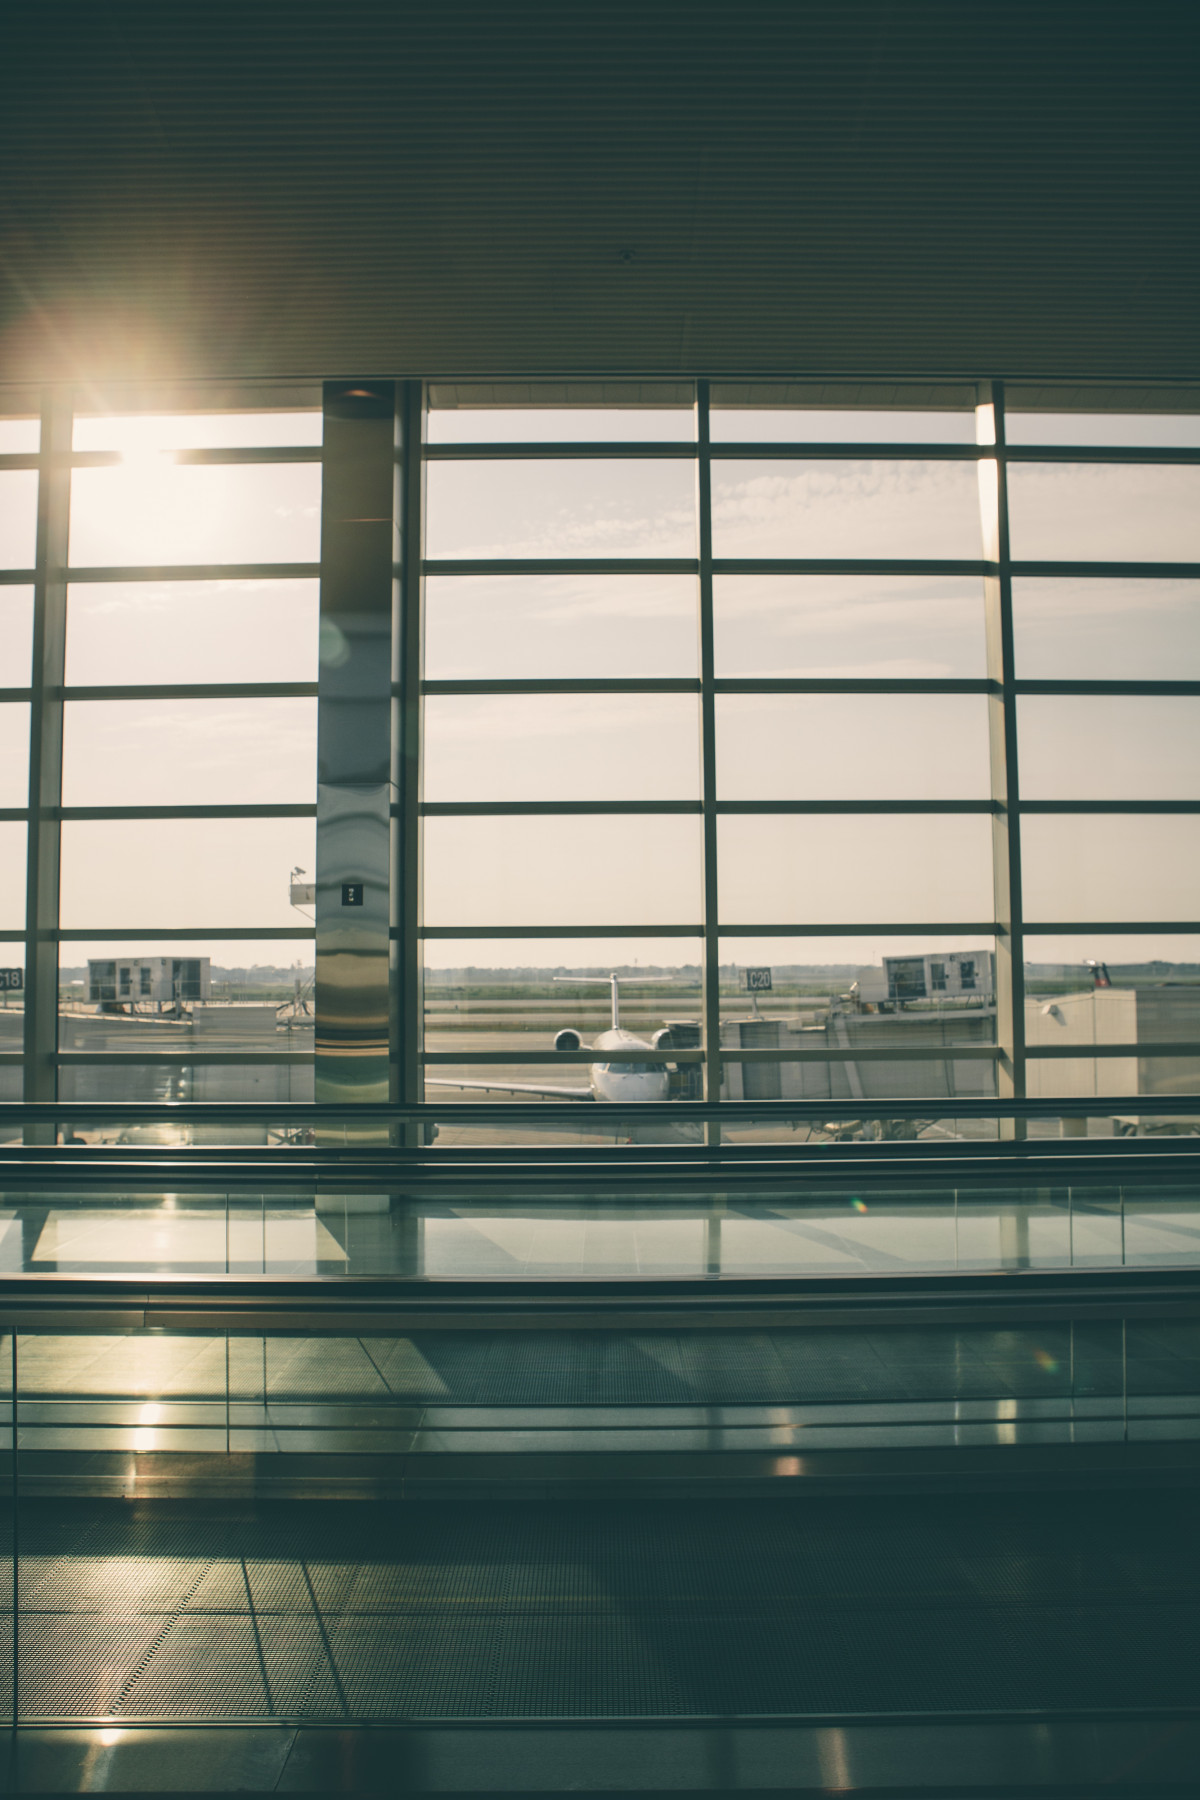
Tags: architecture, wood, white, sunlight, glass, wall, airport, plane, line, reflection, color, facade, lighting, interior design, terminal, symmetry, window blind, shape, daylighting, window covering